Francis X. Taylor

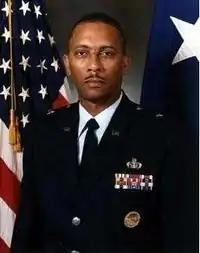
Francis X. Taylor during his time in the United States Air Force.

In January 1984, Taylor became deputy director for operations in the Directorate of Counterintelligence and Investigative Programs in the Office of the Under Secretary of Defense for Policy. From July 1987 to July 1988, he studied at the Air War College. In July 1988, he became deputy commander of the 487th Combat Support Group at Comiso Air Station in Comiso. He became commander of AFOSI District 45 at Osan Air Base in July 1990; and then commander of AFOSI Region 2 at Langley Air Force Base in July 1992. He returned to Bolling AFB in August 1994 as director of mission guidance at Headquarters AFOSI.